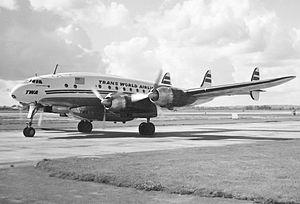
Le Lockheed Constellation est un avion de ligne à hélices avec 4 moteurs en étoile Wright R-3350 de 18 cylindres. Il est construit par Lockheed entre 1943 et 1958 dans son usine de Burbank en Californie. Un total de 856 appareils sont produits dans plusieurs versions, toutes reconnaissables à la triple dérive et au fuselage en forme de dauphin. Le Constellation est utilisé comme avion de ligne et comme avion de transport militaire par les États-Unis, en particulier lors du pont aérien de Berlin. Il est l'avion présidentiel du président américain Dwight David Eisenhower.
Camelia, née Liliane Levy Cohen, est une actrice égyptienne. Elle est née le 13 décembre 1929 et est morte dans des conditions tragiques le 31 août 1950.
Le Lockheed L-749 Constellation était le premier Lockheed Constellation à traverser régulièrement l'Atlantique sans escale. Bien que semblable en apparence au L-649, le L-749 a une capacité de carburant plus importante, un train d'atterrissage renforcé, et, finalement, un radar météorologique.